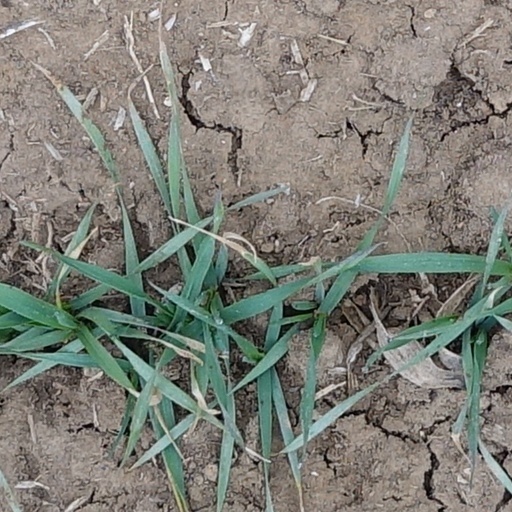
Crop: wheat